Bonaparte Crossing the Alps

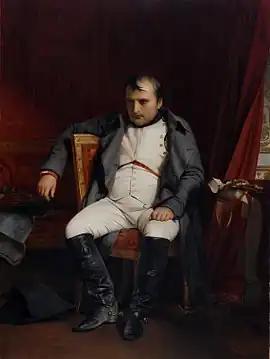
Delaroche's ""Napoléon abdiquant à Fontainebleau"" ("Napoléon abdicated in Fontainebleau"), 1845 oil-on-canvas.

After crossing the Alps, Napoleon commenced military operations against the Austrian army. Despite an inauspicious start to the campaign, the Austrian forces were driven back to Marengo after nearly a month. There, a large battle took place on 14 June, which resulted in the Austrian evacuation of Italy.